Jaanus Tamkivi

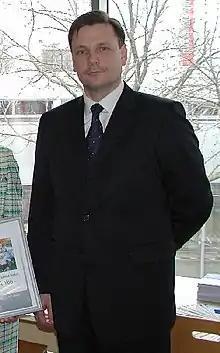
Jaanus Tamkivi in 2005.

Jaanus Tamkivi (born 17 November 1959 in Kuressaare) is an Estonian politician of the Estonian Reform Party. He was Mayor of Kuressaare from 1996 to 2005, a member of the Riigikogu from 2005 to 2015, and the Minister of the Environment from 2007 to 2011. Currently he is the chairman of Saaremaa Municipality Council.